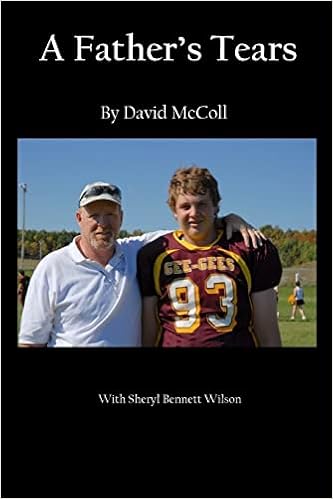
A Father's Tears
Category: Books
About the Author David McColl wrote "A Father's Tears" to offer solace to families that have lost loved ones and especially to father's who have lost a child. The book reaches out to anyone who is having difficulty dealing with grief. Born in Brantford, Ontario, he grew up in Ottawa and now lives with his wife Monica and his daughter Alanna in Aylmer, Quebec. He was compelled to write the book because of the tragic death on his son Anthony.
Features: The instant that a suspected drunk driver hit their only son, Tony’s car, the McColl family’s lives changed – forever. This is the story of what occurred behind the headlines of a much-publicized accident that sent a family, and a community into shock. David McColl’s book is a frank account of what it’s like to lose a part of you and what materialized afterwards. His book takes you on the family’s step-by-step journey of what happened when the media cameras arrived and then what happened after they left. Although told from a father’s perspective, “A Father’s Tears” is a guide to grieving that anyone who has lost a loved one can relate to. It tells the story of being knocked down and picking yourself back up. It’s the story of the thousands of young people who pledged Tony’s Promise. It’s the story of Tony McColl. But ultimately it’s the story of David McColl and “A Father’s Tears.”